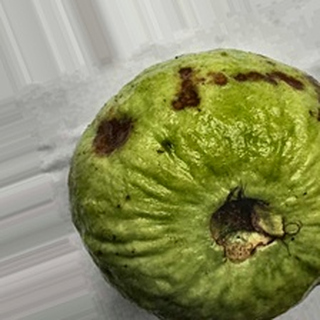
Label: guava_anthracnose